Bill Nicholson (footballer)

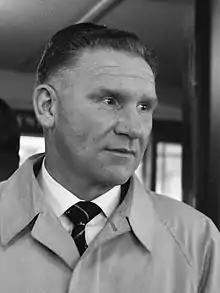
Bill Nicholson in 1961

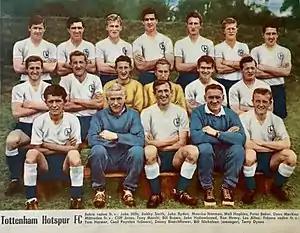
Tottenham Hotspur in 1960 with Bill Brown, John Hollowbread and Danny Blanchflower in the team with "Bill Nicholson" as manager.

William Edward Nicholson (26 January 1919 – 23 October 2004) was an English football player, coach, manager and scout who had a 55-year association with Tottenham Hotspur. He is considered one of the most important figures in the club's history, winning eight major trophies in his 16-year managerial spell, and most notably guiding the team to their Double-winning season of 1960–61.